Jackeline Rentería

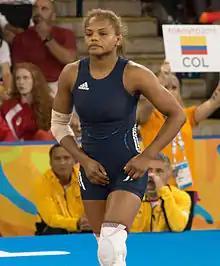
Rentería at the 2015 Pan American Games

Jackeline Rentería Castillo (born 23 February 1986 in Cali, Colombia) is a female wrestler from Colombia. She won a bronze medal in the women's freestyle 55 kg at the 2008 Summer Olympics, and repeated the feat in the women's freestyle 55 kg category at the 2012 Summer Olympics. She reached the semifinals in both tournaments, losing to the eventual silver medalists and winning the repechage bout. With her second medal she tied Helmut Bellingrodt, an Olympic Sports Shooter as the most decorated Colombian Olympian. In the Rio 2016 Olympics, they were joined by Óscar Figueroa in Weightlifting, Caterine Ibargüen in Triple Jump and Mariana Pajón in BMX. She is studying at the Pontificia Universidad Javeriana and also at the Universidad de Thomas Gomez.